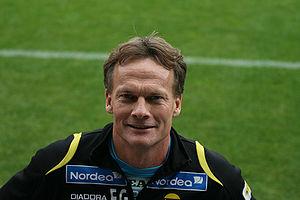
Frode Grodås, né le 24 octobre 1964 à Hornindal, est un footballeur norvégien, qui évoluait au poste de gardien de but au Lillestrøm SK et en équipe de Norvège.